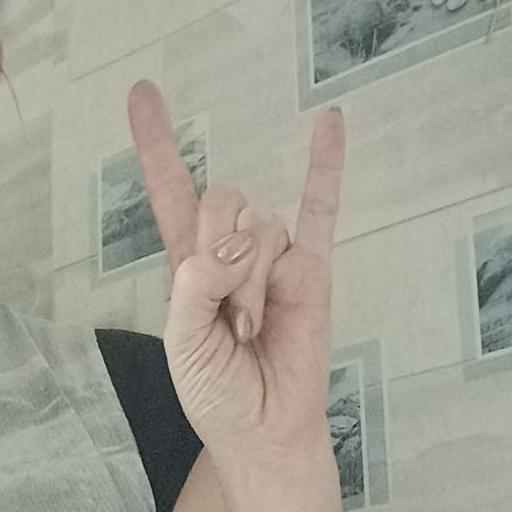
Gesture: rock